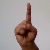
The image shows a hand gesture representing the letter 'D' in Indian Sign Language.